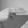
ASL letter: H